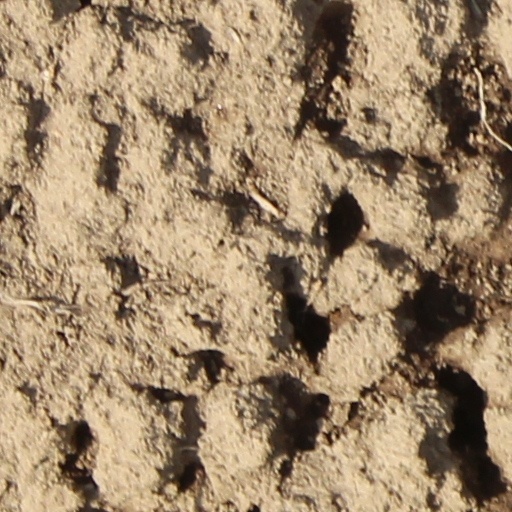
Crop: wheat